Emanuel United Church of Christ Cemetery

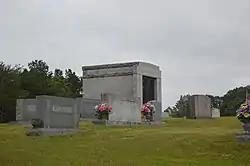
Mausoleum and other grave markers

Emanuel United Church of Christ Cemetery is a historic church cemetery associated with the Emanuel United Church of Christ near Thomasville, Davidson County, North Carolina. It contains approximately 500 gravestones, with the earliest gravestone dated to 1808. It features a unique collection of folk gravestones by local stonecutters erected in Davidson County in the late-18th and first half of the 19th centuries.